Interphalangeal joints of the hand

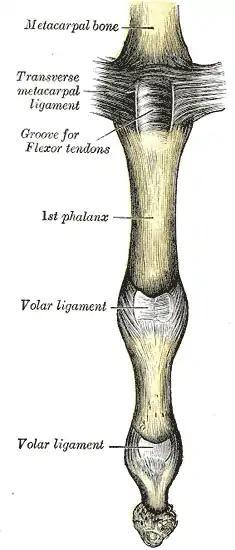
Metacarpophalangeal joint and joints of digit. Palmar aspect. Palmar ligament labelled as volar ligament.

The palmar ligament is thinner and more flexible in its central-proximal part. On both sides it is reinforced by the so-called check rein ligaments. The accessory collateral ligaments (ACL) originate at the proximal phalanx and are inserted distally at the base of the middle phalanx below the collateral ligaments.